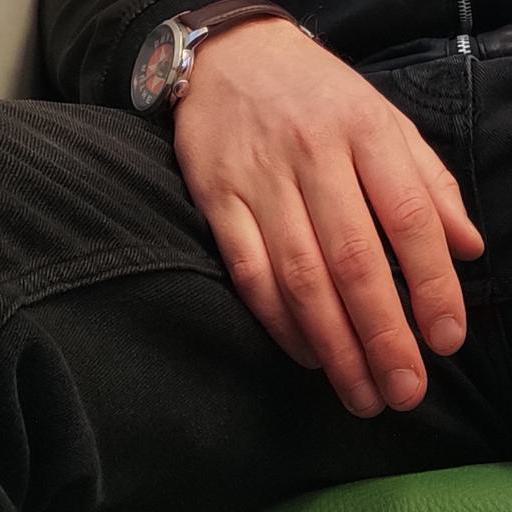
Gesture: no_gesture